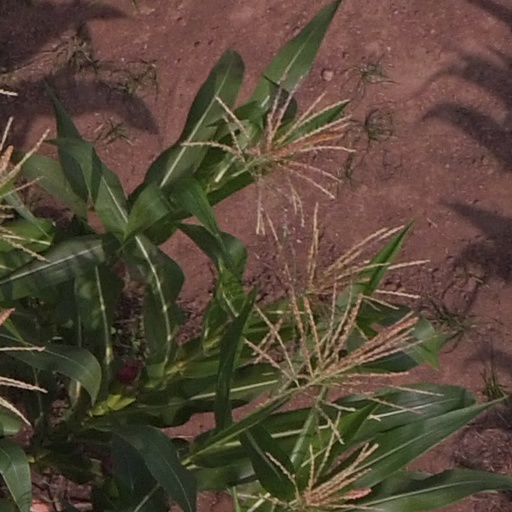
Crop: maize; corn